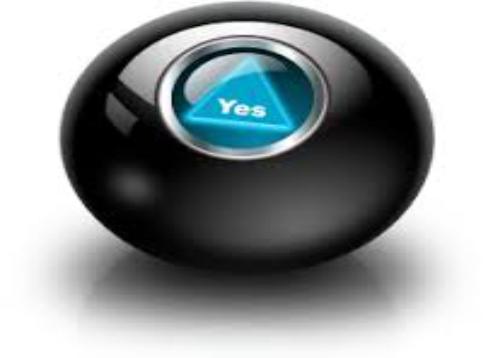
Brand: magic 8-ball
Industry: Leisure